Maid Marian and Her Merry Men

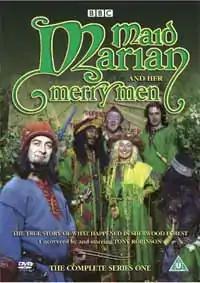
Series 1 DVD cover

Maid Marian and her Merry Men is a British children's television series created and written by Tony Robinson and directed by David Bell. It began on 16 November 1989 on BBC1 and ran for four series, with the last episode shown on 16 February 1994. The show was a partially musical comedy retelling of the legend of Robin Hood, placing Maid Marian in the role of leader of the Merry Men, and reducing Robin to an 'incompetent' ex-tailor.